John Sampson (musician)

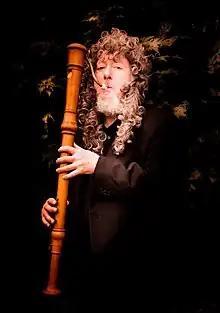
John Sampson with Bass Recorder by Colin Craig.

Sampson was brought up in the Salvation Army and attended Wick High School, Peterhead Academy and Boroughmuir Secondary School in Edinburgh before studying music at Edinburgh's Napier University, graduating in 1978.